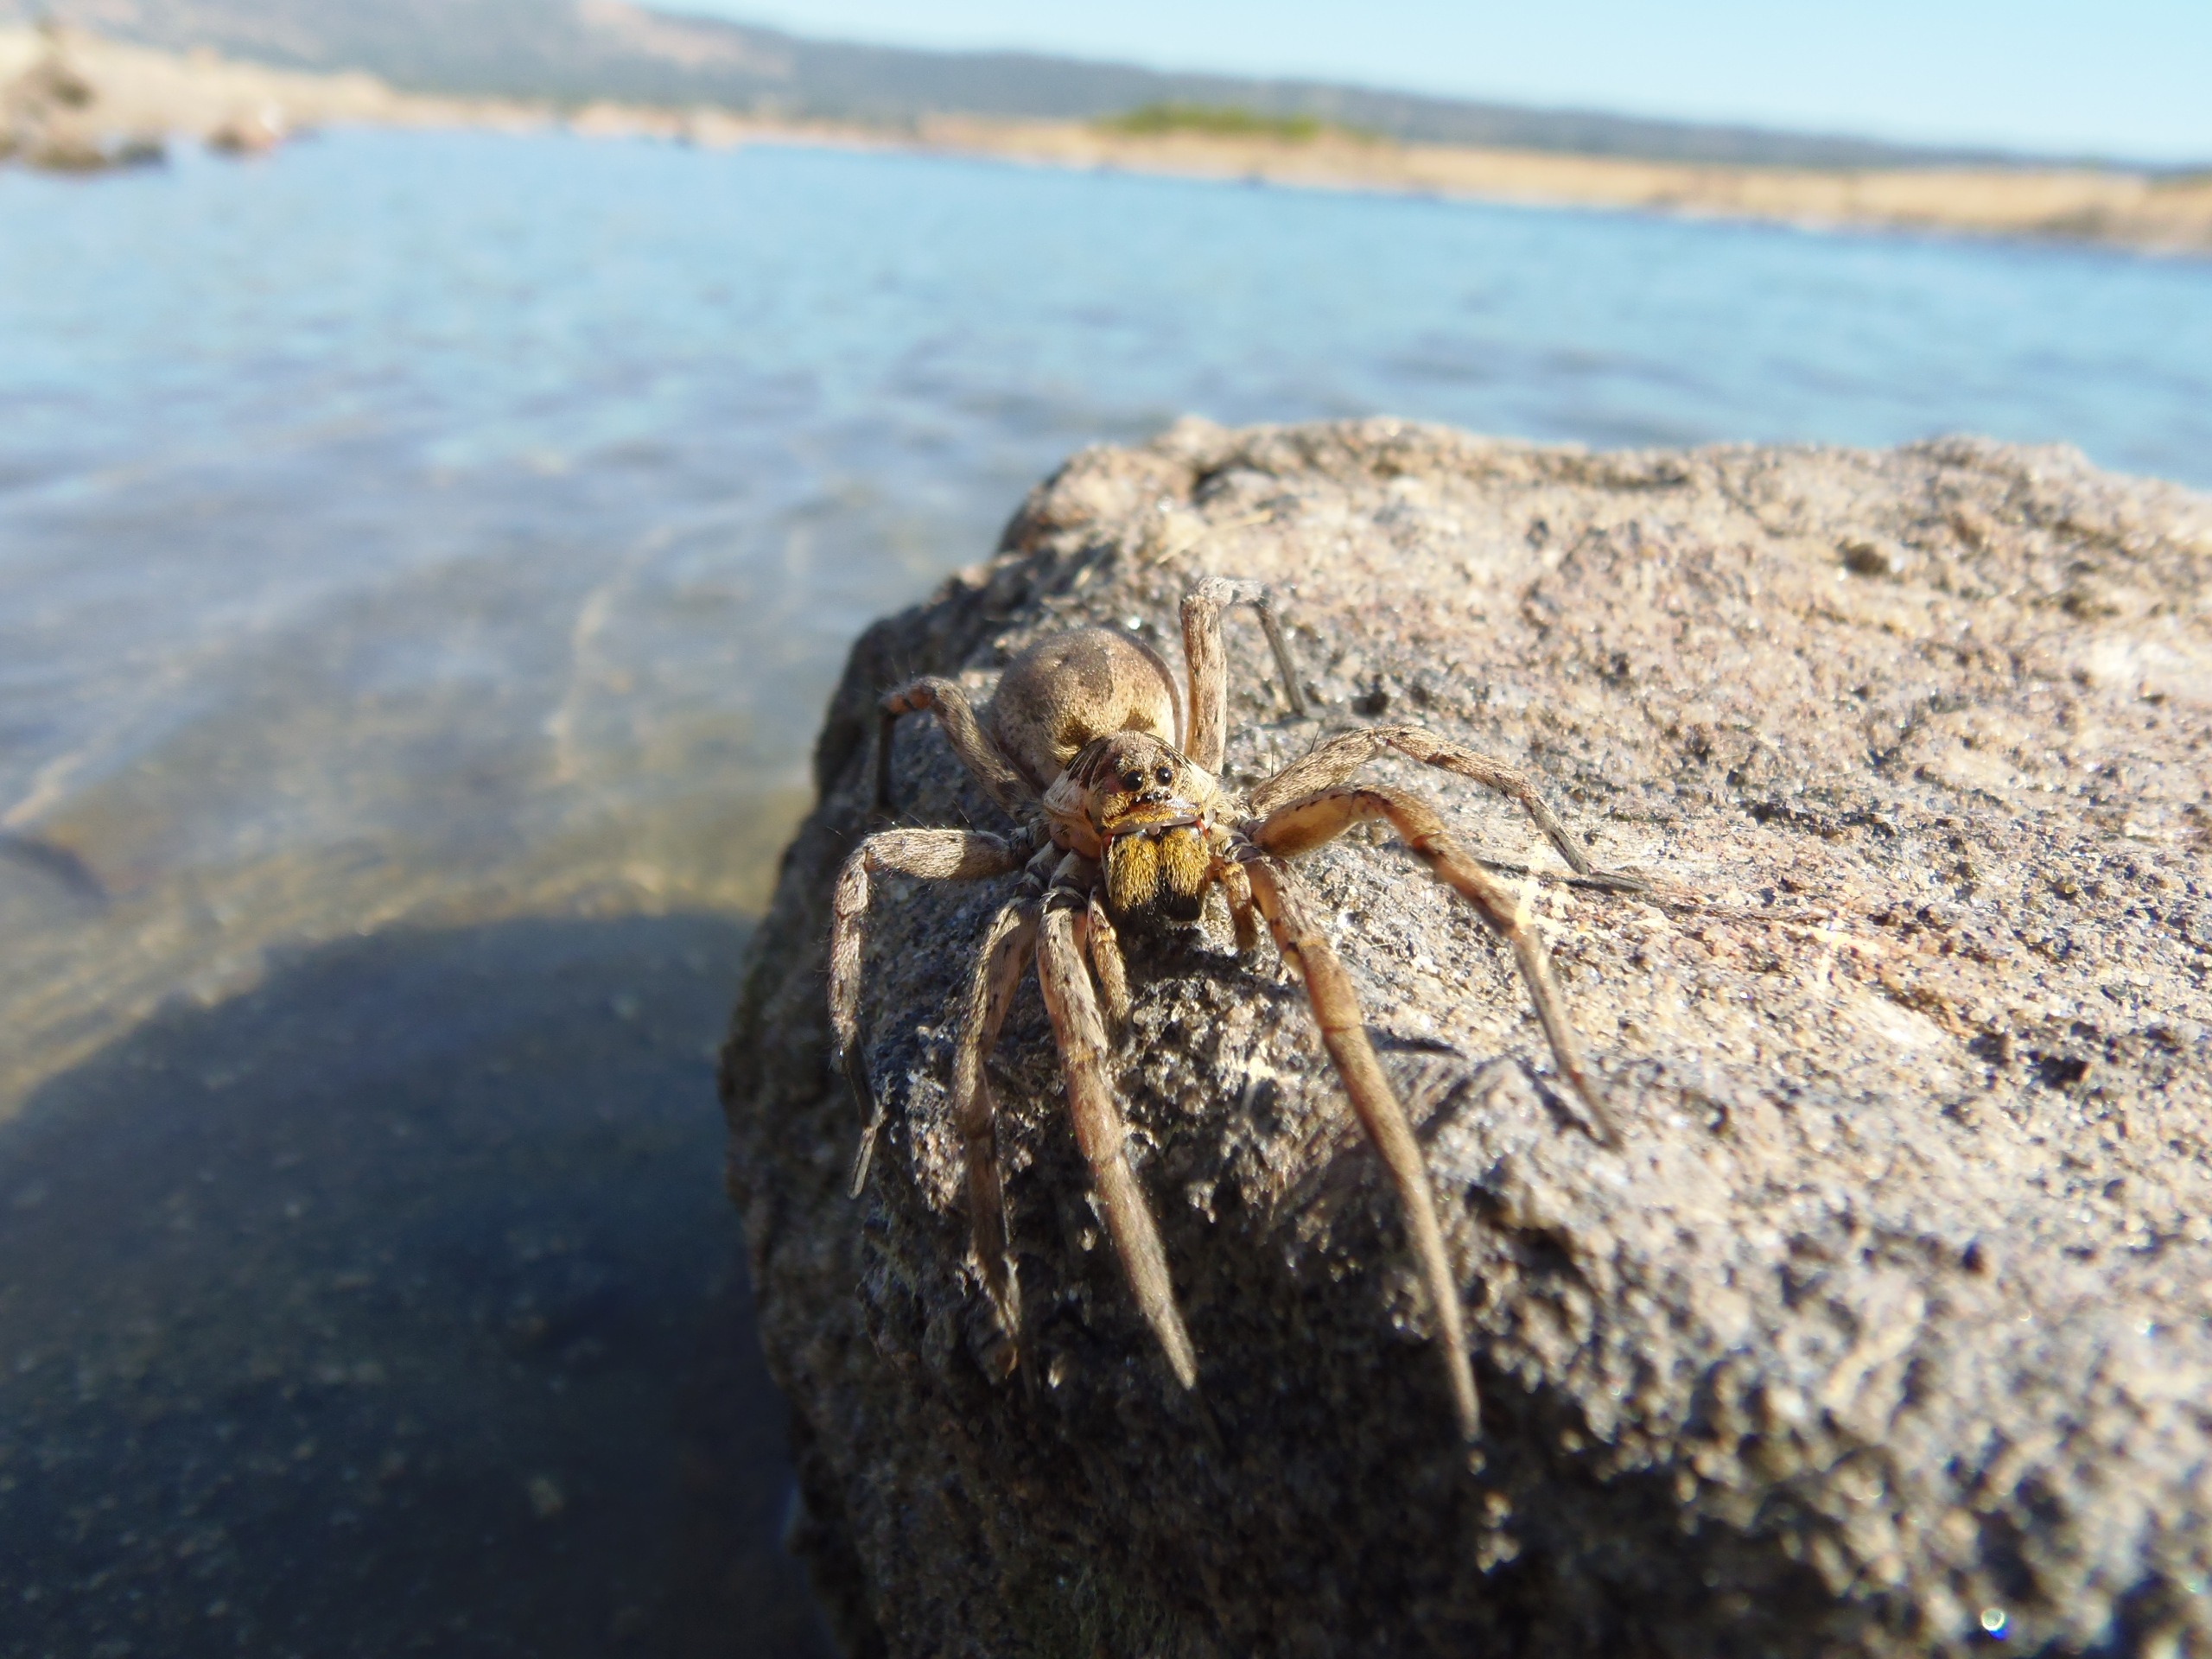
sea, nature, wildlife, food, macro, biology, seafood, fauna, invertebrate, close up, insects, tarantula, spiders, macro photography, marine biology